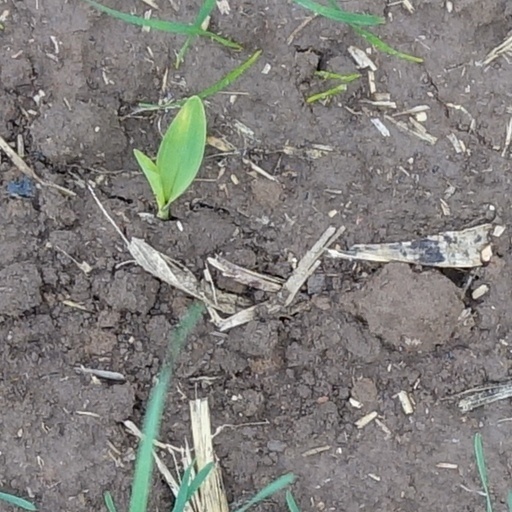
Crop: wheat